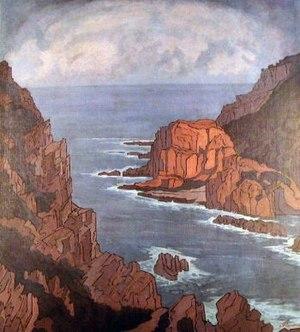
Le fleuve Knysna est un fleuve sudafricain coulant dans la province du Cap Occidental. Il prend sa source dans le monts Outeniqua, dans le district d'Eden, puis il se dirige vers l'océan Indien, dans le quel il se débouche avec un grand estuaire; c'est la qu'on trouve la ville de Knysna qui prend son nom du fleuve. Son cours, de 40 km de long, n'est navigable que dans sa partie finale.